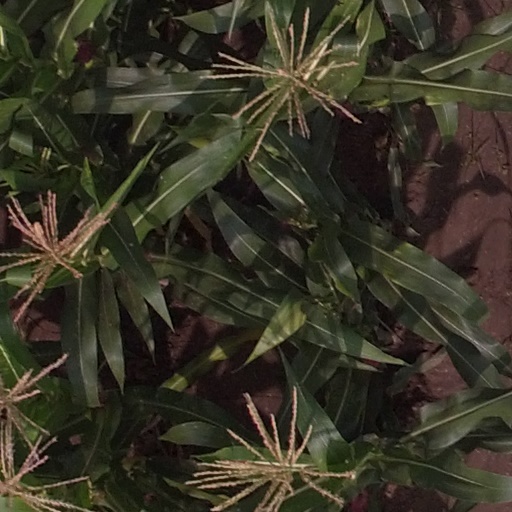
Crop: maize; corn